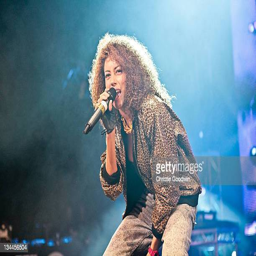
grime artist performs on stage during the tour